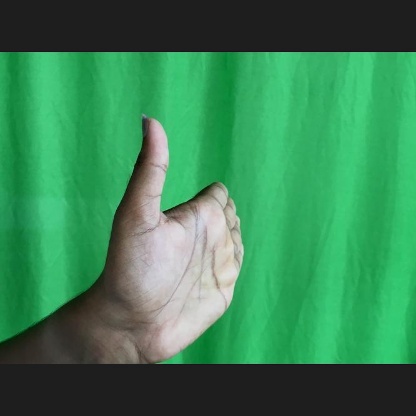
Mudra: Ardhachandran